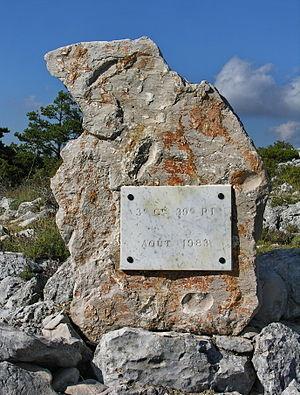
Camp miitaire de Canjuers
Le camp de Canjuers et son polygone de tir sont des terrains militaires de l'armée de terre française situés dans le Var, France.